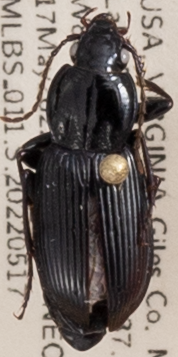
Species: Pterostichus mutus
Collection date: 2022-05-17
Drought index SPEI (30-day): -1.316
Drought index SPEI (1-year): -1.348
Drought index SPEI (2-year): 0.184